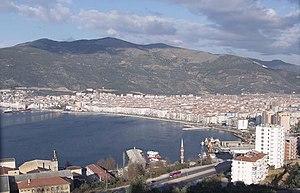
Gemlik est un district de la province de Bursa en Turquie et une ville portuaire sur la mer de Marmara.